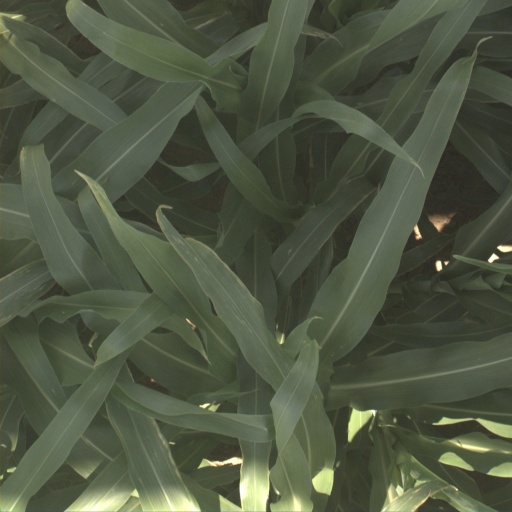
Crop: sorghum